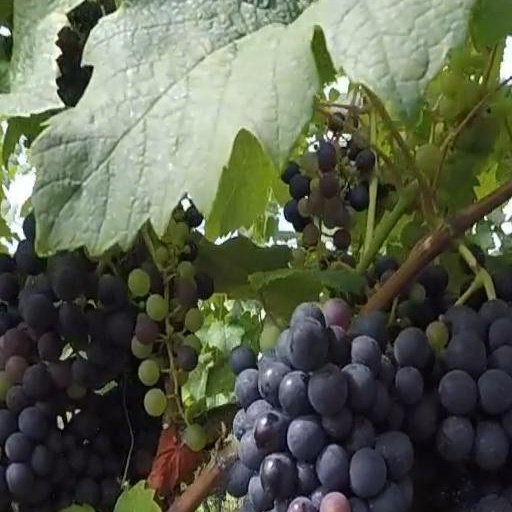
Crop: grape